Riserva naturale integrale Saline di Trapani e Paceco

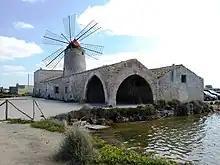
The saline work museum

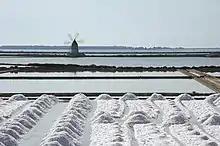
Salt harvest

Riserva naturale orientata Saline di Trapani e Paceco is an Italian nature reserve in the Province of Trapani between the municipalities of Trapani and Paceco on the west coast of Sicily. It was founded in 1995 and in the framework of the Ramsar Convention entrusted to WWF Italy. Its area of consists of two zones (Zona A and Zona B). Besides Mediterranean flora and fauna, there is a saline work museum in an old salt mill.